Lord Strathcona's Horse (Royal Canadians)

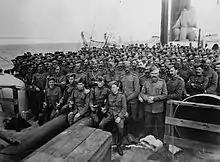
Strathcona's Horse en route to South Africa aboard the S.S. "Monterey" in 1899.

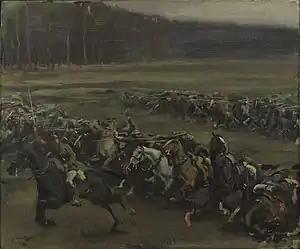
"Charge of Flowerdew's Squadron" by Alfred Munnings

Strathcona's Horse was authorized on 1 February 1900 and embarked for Africa on 17 March 1900. There it fought as part of the 3rd Mounted Brigade and 4th Infantry Brigade, II Division, until its departure from the theatre of operations on 20 January 1901. The unit disbanded on 9 March 1901.